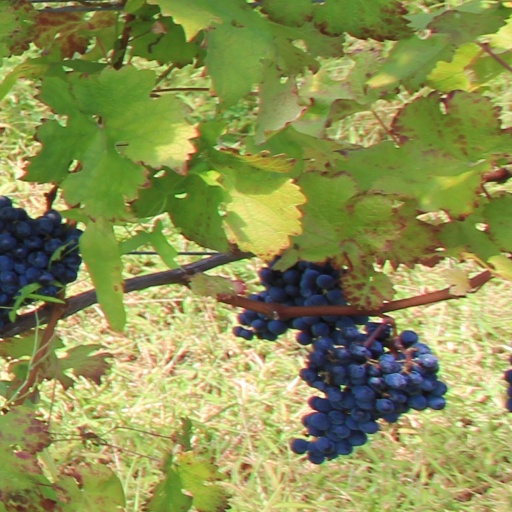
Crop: grape